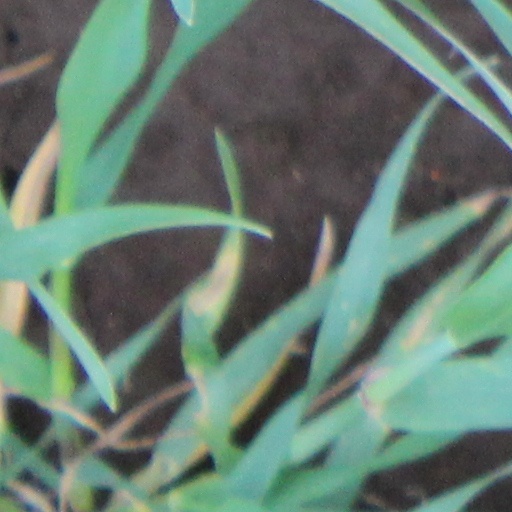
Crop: wheat